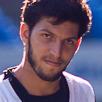
Age: 20